Teresa Salgueiro

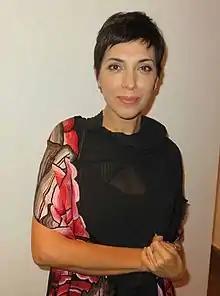
Teresa Salgueiro in 2019

Maria Teresa de Almeida Salgueiro is a Portuguese singer. She is best known as the lead singer of Madredeus from 1987 until 2007. She also appeared in Wim Wenders' film "Lisbon Story."